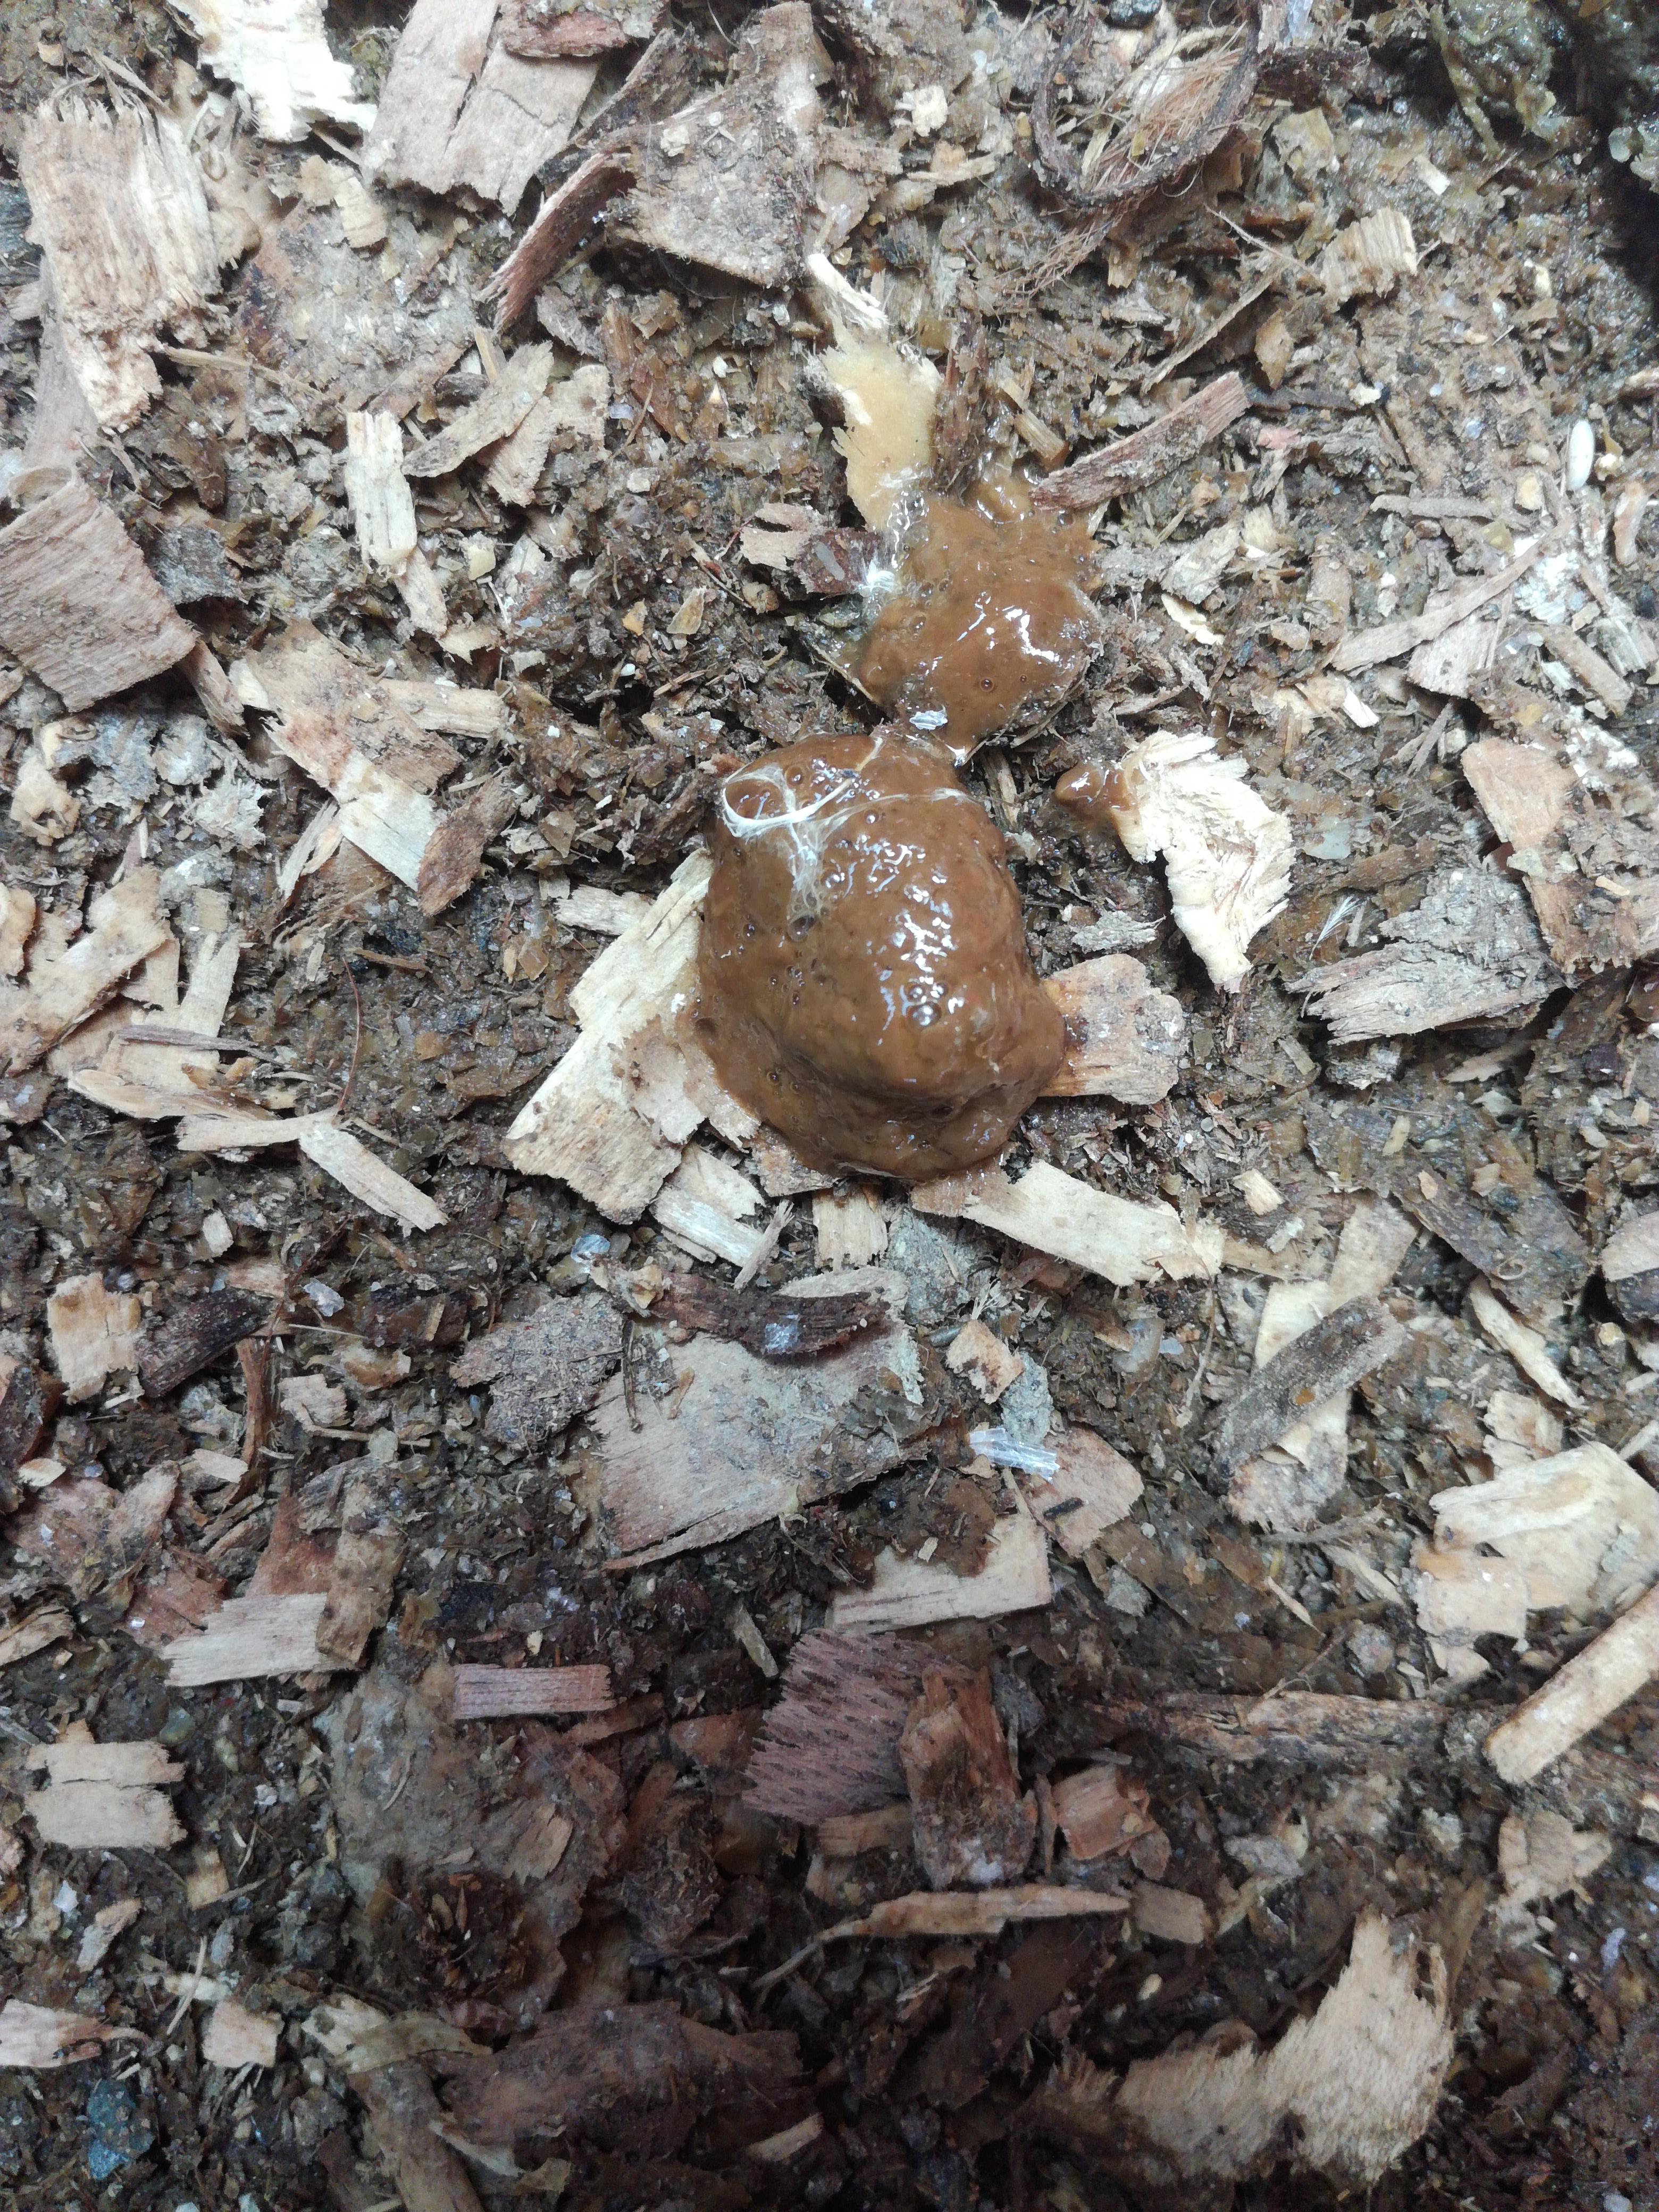
PCR-confirmed diagnosis: Healthy